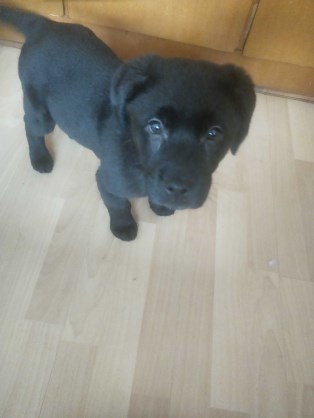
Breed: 3580-n000122-Labrador_retriever